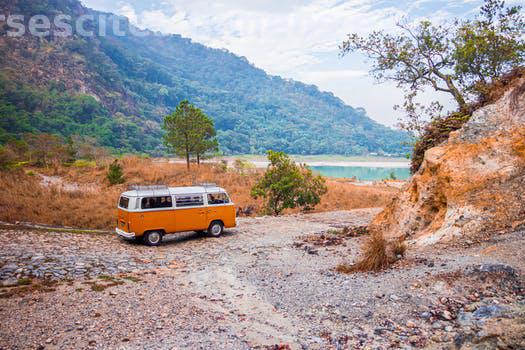
Label: Watermark